Trujillo, Peru

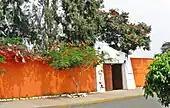
Museum of Modern art

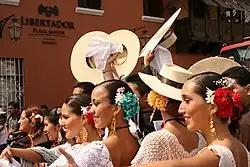
festival of the primavera, where the traditional dance, the Marinera

The historic centre of Trujillo occupies an area of 133.5ha and consists of a total of 1.783 lots, grouped in 72 blocks are located within the area that was known as the "Fence Trujillo," and was originally defined by the wall of the ciudad. Currently the historic center of Trujillo is bordered by the España Avenue, it may find many buildings dating from the colonial and republican periods, between attractions offered by the historic center of Trujillo we have the following: